2014 Australian Touring Car Masters Series

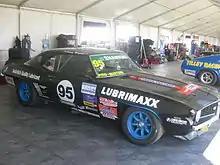
Andrew Miedecke placed 2nd in Pro Masters driving a Chevrolet Camaro SS

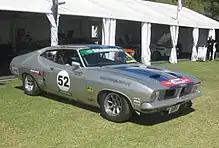
Keith Kassulke placed 3rd in Pro Masters driving a Ford XB Falcon Hardtop

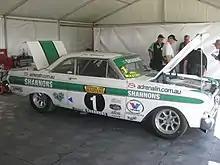
Jim Richards placed 4th in Pro Masters driving a Ford Falcon Sprint

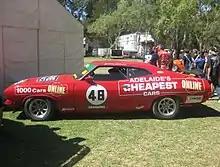
Eddie Abelnica placed 6th in Pro Masters driving a Ford XB Falcon Hardtop

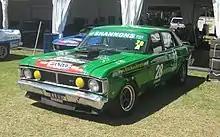
Brad Tilley placed 8th in Pro Masters driving a Ford XY Falcon GTHO

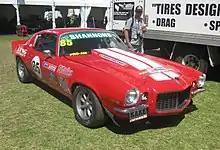
Mark King placed 1st in Pro Am driving a Chevrolet Camaro RS

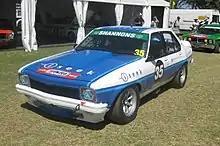
Jason Gomersall placed 4th in Pro Am driving a Holden Torana SL/R 5000

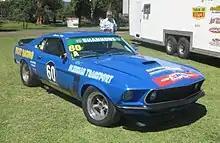
Cameron Tilley placed 8th in Pro Am driving a Ford Boss Mustang

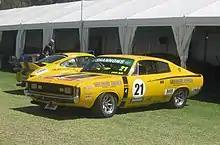
Garry Treloar placed 12th in Pro Am driving a Chrysler Valiant Charger E55

Each competing automobile was classified into one of three classes, Pro Masters, Pro Am or Pro Sport.